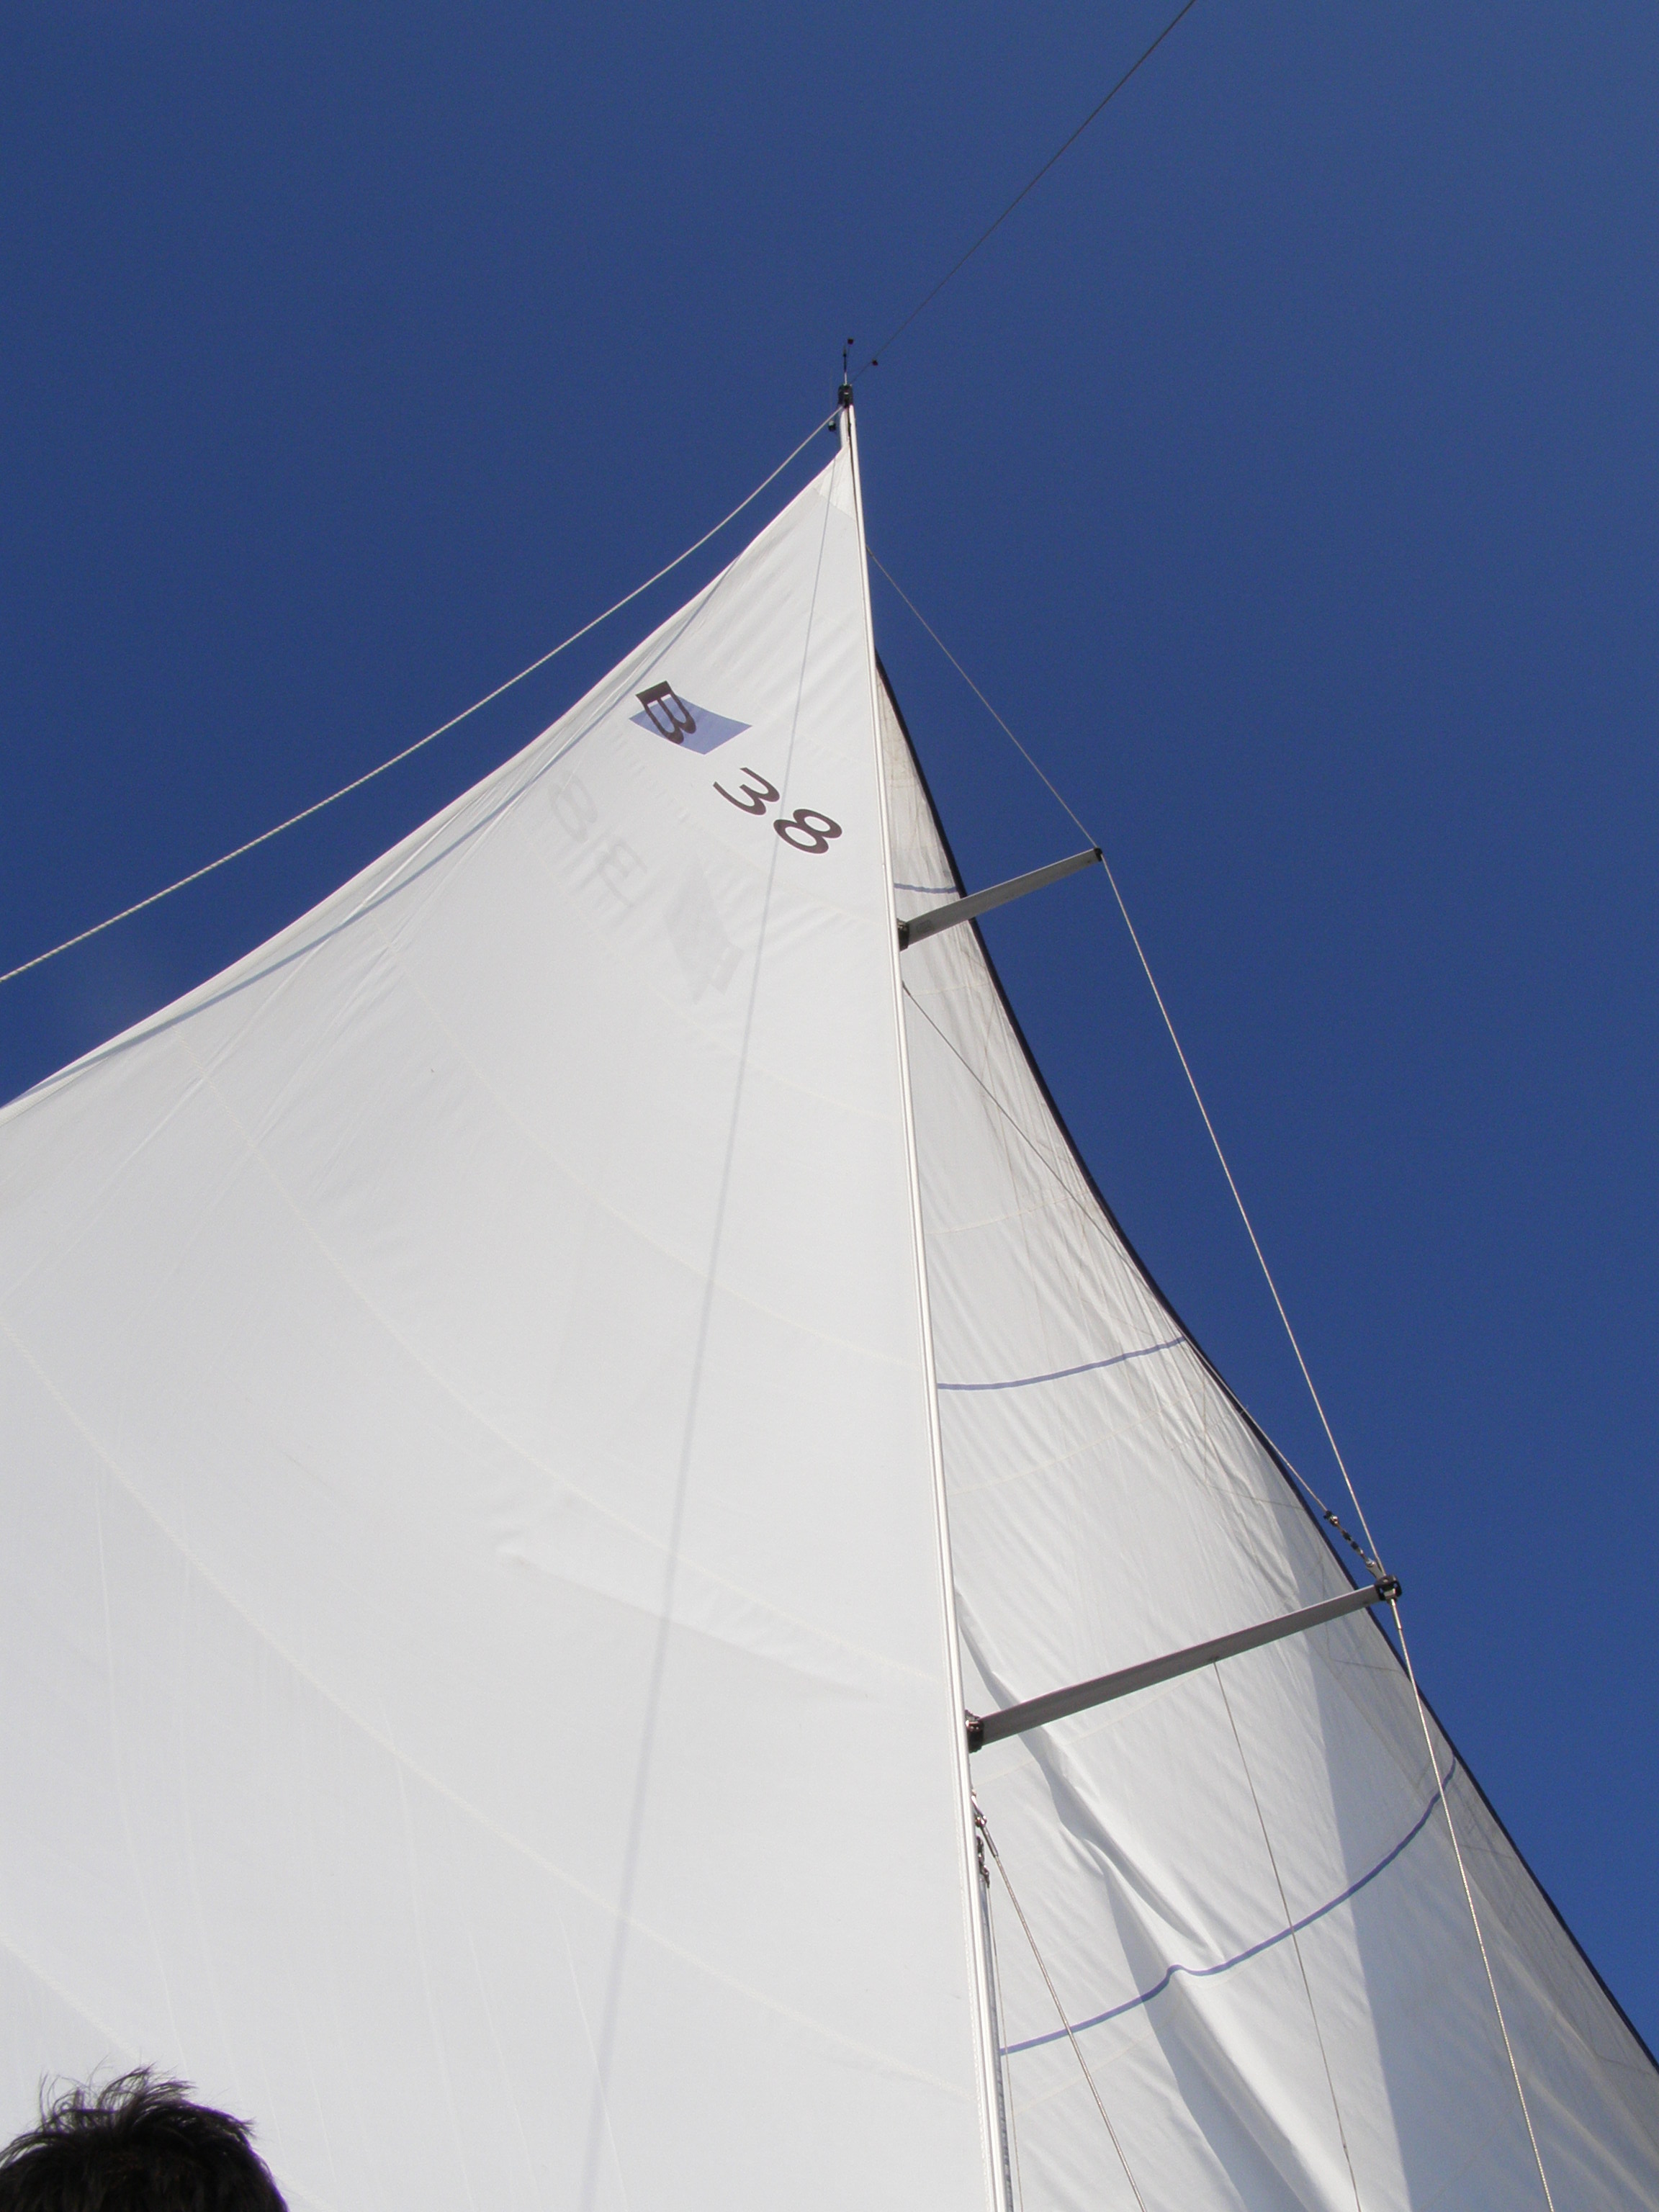
sky, sail, boat, mast, sailboat, vehicle, sailing, sailing ship, watercraft, sloop, ship, yawl, wind, brigantine